Sochy massacre

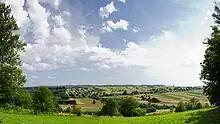
The Poles rebuilt the village. Picturesque view of the village of Sochy from Bukowa Góra

In the village of Sochy there is a cemetery with mass graves of victims of the massacre carried out by the German Nazi occupiers. A gate with an inscription – one of the commandments from the Decalogue, "5. Thou shalt not kill" ("Nie zabijaj"), leads to the cemetery. A monument was also built to commemorate the victims, among whom there were about 45 children, 52 women and 88 men who were murdered.